Daryl Impey

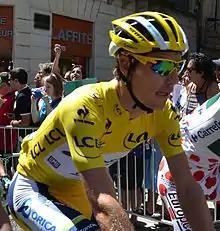
Impey wearing the yellow jersey at the 2013 Tour de France

After riding for the South African team in 2008 and 2009, in 2010 Impey joined . Impey had originally signed for 2011 with the Australian team called Pegasus, but was forced to seek employment elsewhere after that team failed to secure a UCI license. After riding for and in 2011, Impey joined for the squad's inaugural season in 2012. He won a stage of the Tour of the Basque Country in April of that year, before making his Grand Tour debut at the Giro d'Italia in May. In 2013, he became the first South African ever to lead the Tour de France.